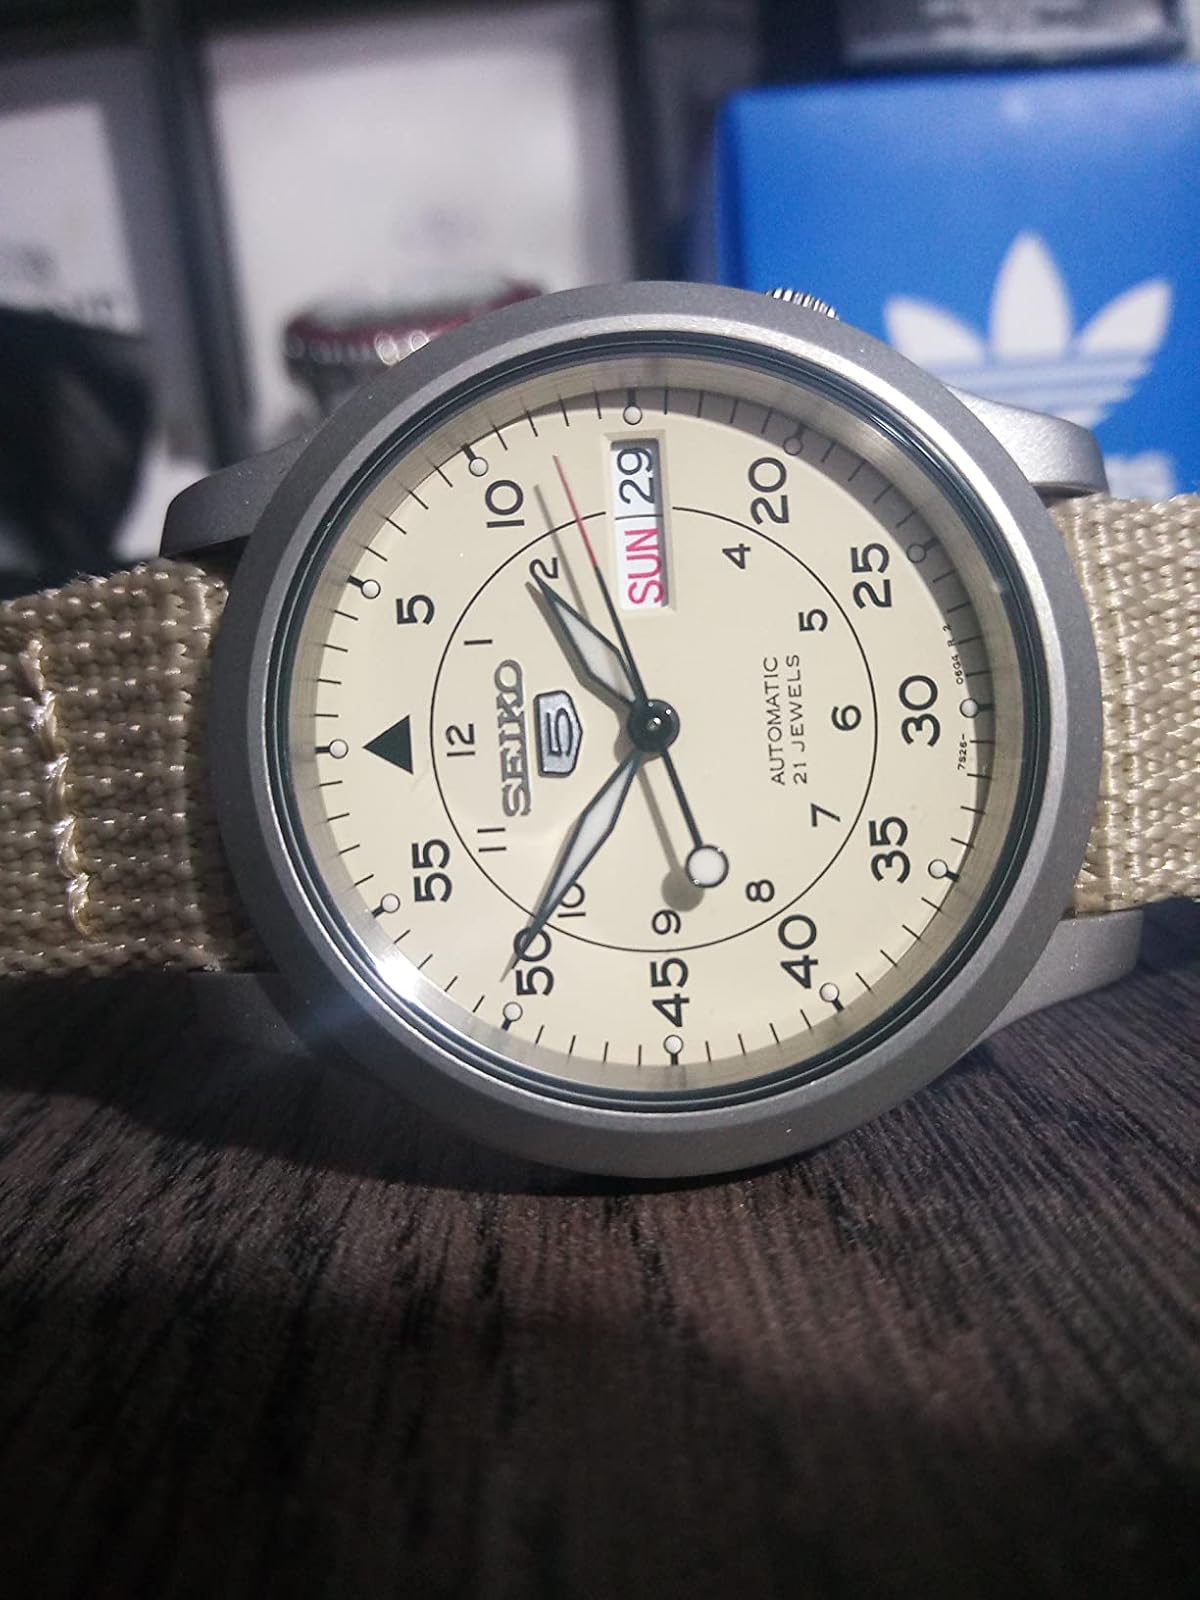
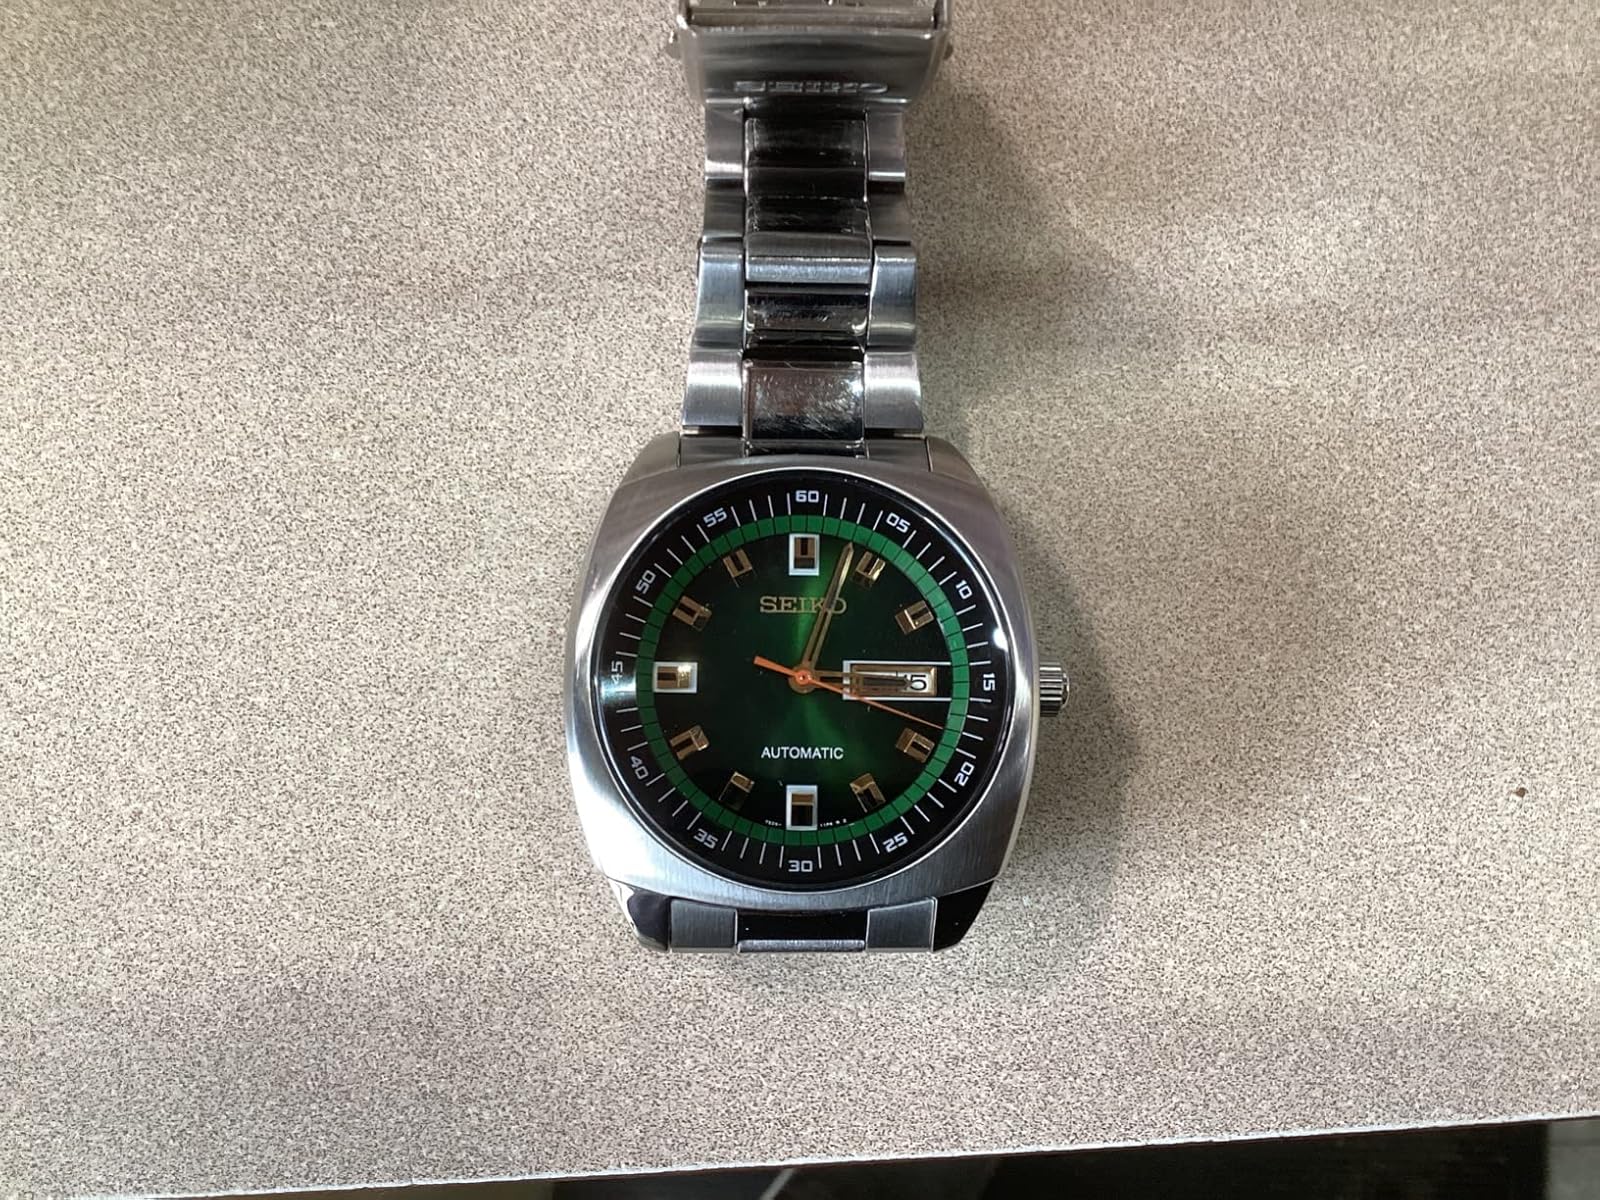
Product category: accessories_watch
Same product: no